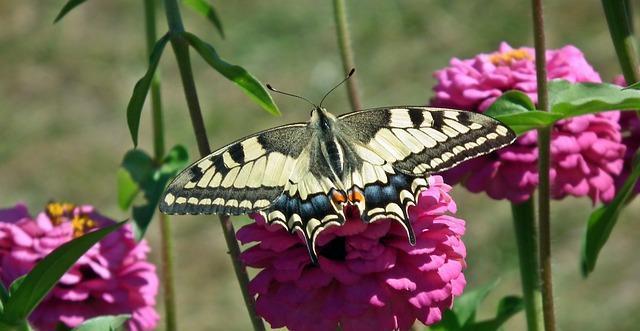
butterfly